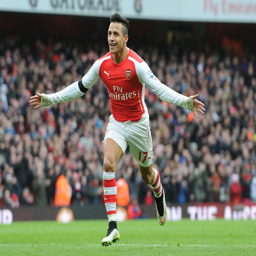
against which team did person score his first goal ?